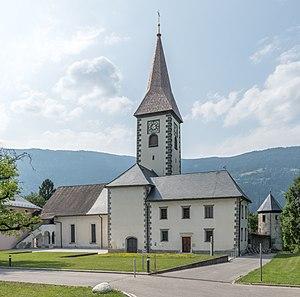
Ossiach est une commune autrichienne du district de Feldkirchen en Carinthie. Situèe sur la rive sud de l'Ossiacher See, elle est bien connue pour son ancienne abbaye bénédictine fondée au XIᵉ siècle. Le complexe monastique est le site de l'Été de Carinthie, un festival annuel de musique crée en 1969.